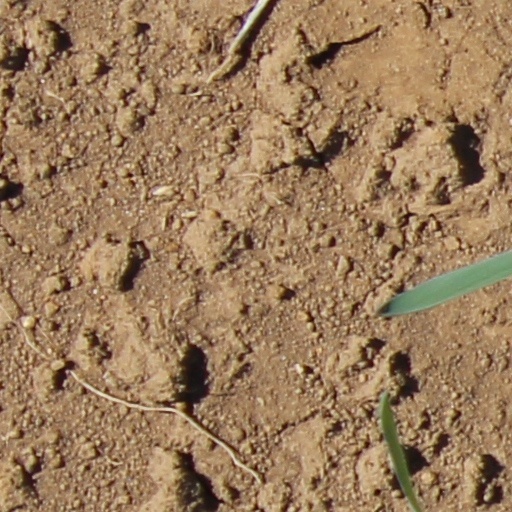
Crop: wheat